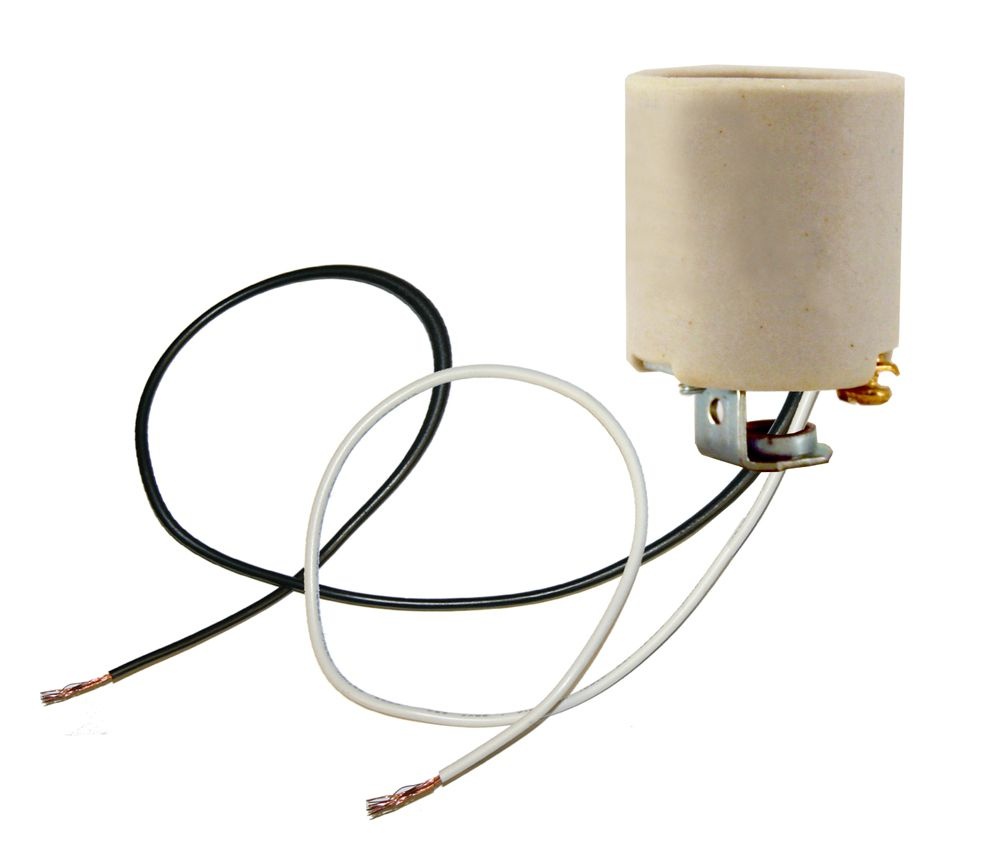
Atron Porcelain Socket with Leads
Brand: Atron
Category: Hardware > Power & Electrical Supplies > Ballasts & Starters